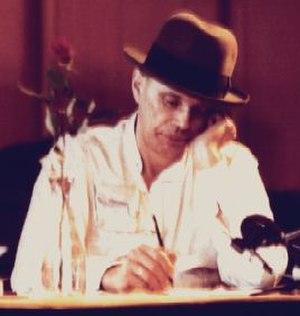
Joseph Heinrich Beuys [ˈjoːzɛf ˈhaɪ̯nʁɪç ˈbɔʏs], né le 12 mai 1921 à Krefeld, sur la rive gauche du Rhin inférieur, et mort le 23 janvier 1986 à Düsseldorf, est un artiste allemand qui a produit nombre de dessins, sculptures, performances, happenings, vidéos, installations et théories, constituant un ensemble artistique très engagé politiquement.